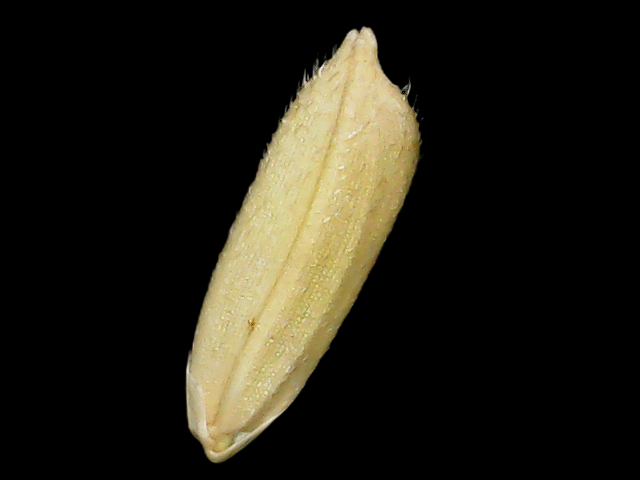
Rice variety: Bd30